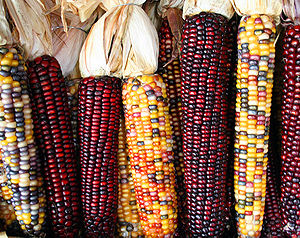
Tre Søstre / Tre Søstre Afgrøderne
Tre Søstre er de tre vigtigste afgrøder i Amerika: majs, squash og klatrende bønner, dyrket sammen i symbiose af Amerikas oprindelige folkeslag.